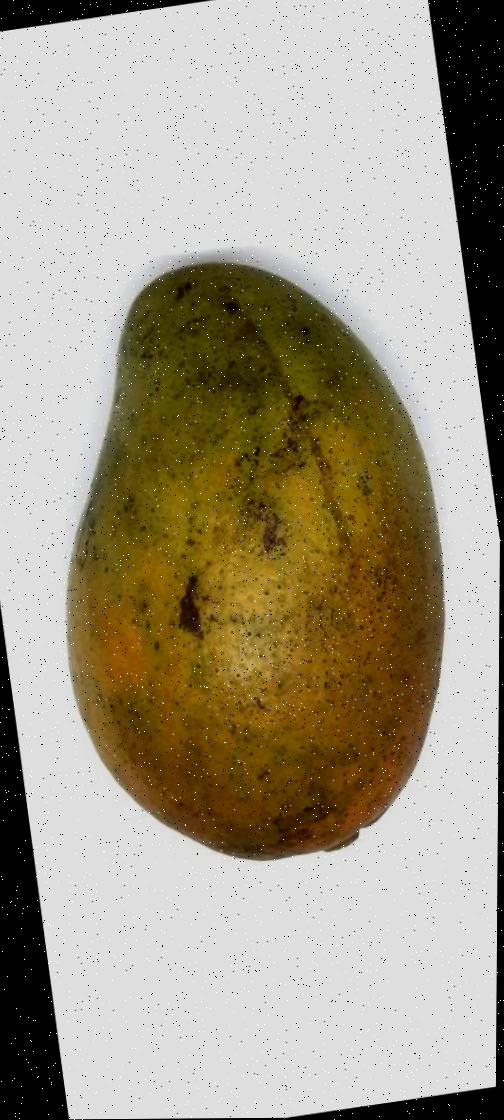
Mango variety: Rupali